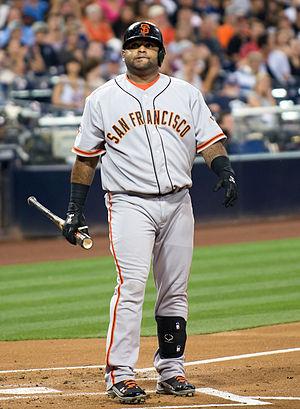
La saison 2015 de la Ligue majeure de baseball est la 115ᵉ saison depuis le rapprochement entre la Ligue américaine et la Ligue nationale et la 140ᵉ saison de Ligue majeure.
La saison 2012 des Giants de San Francisco est la 128ᵉ saison en Ligue majeure de baseball pour cette franchise et la 55ᵉ depuis le transfert des Giants de la ville de New York à celle de San Francisco.
Pablo Emilio Sandoval est un joueur de troisième but des Giants de San Francisco de la Ligue majeure de baseball.